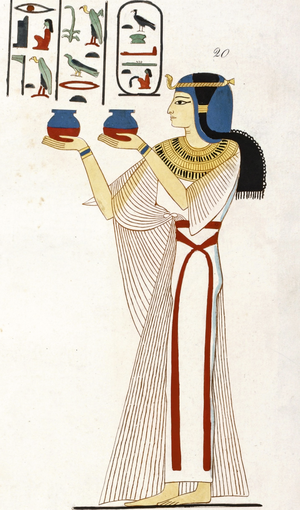
Takhat Iʳᵉ est une reine d’Égypte de la XIXᵉ dynastie. Elle est l'une des épouses du pharaon Mérenptah, 13ᵉ fils et successeur de Ramsès II, son demi-frère et oncle, et/ou comme le proposent les égyptologues Aidan Mark Dodson et Dyan Hilton, celle du pharaon Séthi II, fils de Mérenptah, les sources sont incertaines. Cependant, traditionnellement on présente Takhat Iʳᵉ comme appartenant à la famille royale. Elle serait une fille de Ramsès II qu'il eut, selon certains égyptologues, avec sa fille la reine Henoutimrê, la demi-sœur de Mérenptah. Les partisans de Takhat fille de Ramsès II, s'appuient sur ses titres, en effet elle était nommée Fille du Roi et Épouse du Roi, comme on le trouve sur un ostracon aujourd'hui au musée du Louvre. Cela dit, il est aussi tout à fait possible qu'elle fut la petite-fille de Ramsès II. Il y a plusieurs exemples de petites-filles de ce souverain portant le titre de Fille du Roi, même si ce n'était pas très commun.